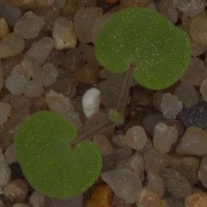
Label: smallflowered_cranesbill